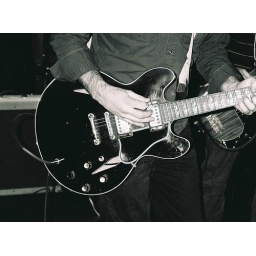
Photo by Matt Koroulis. Taken with 35mm black &amp;amp; white film.